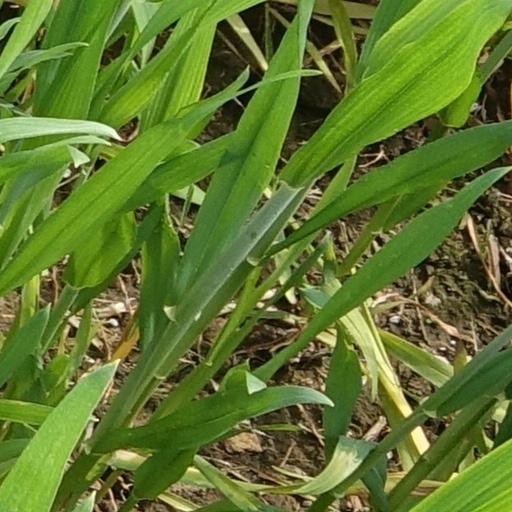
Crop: wheat